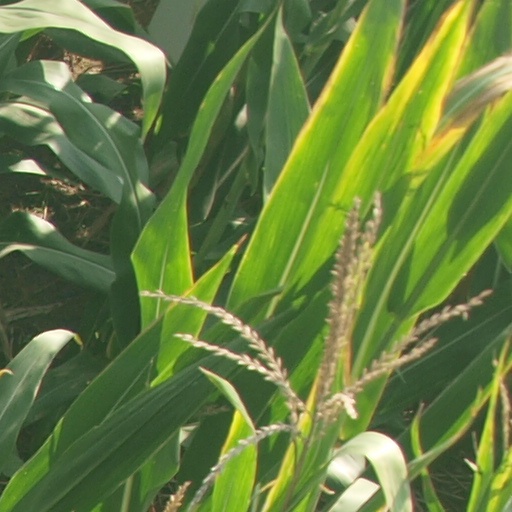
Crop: maize; corn